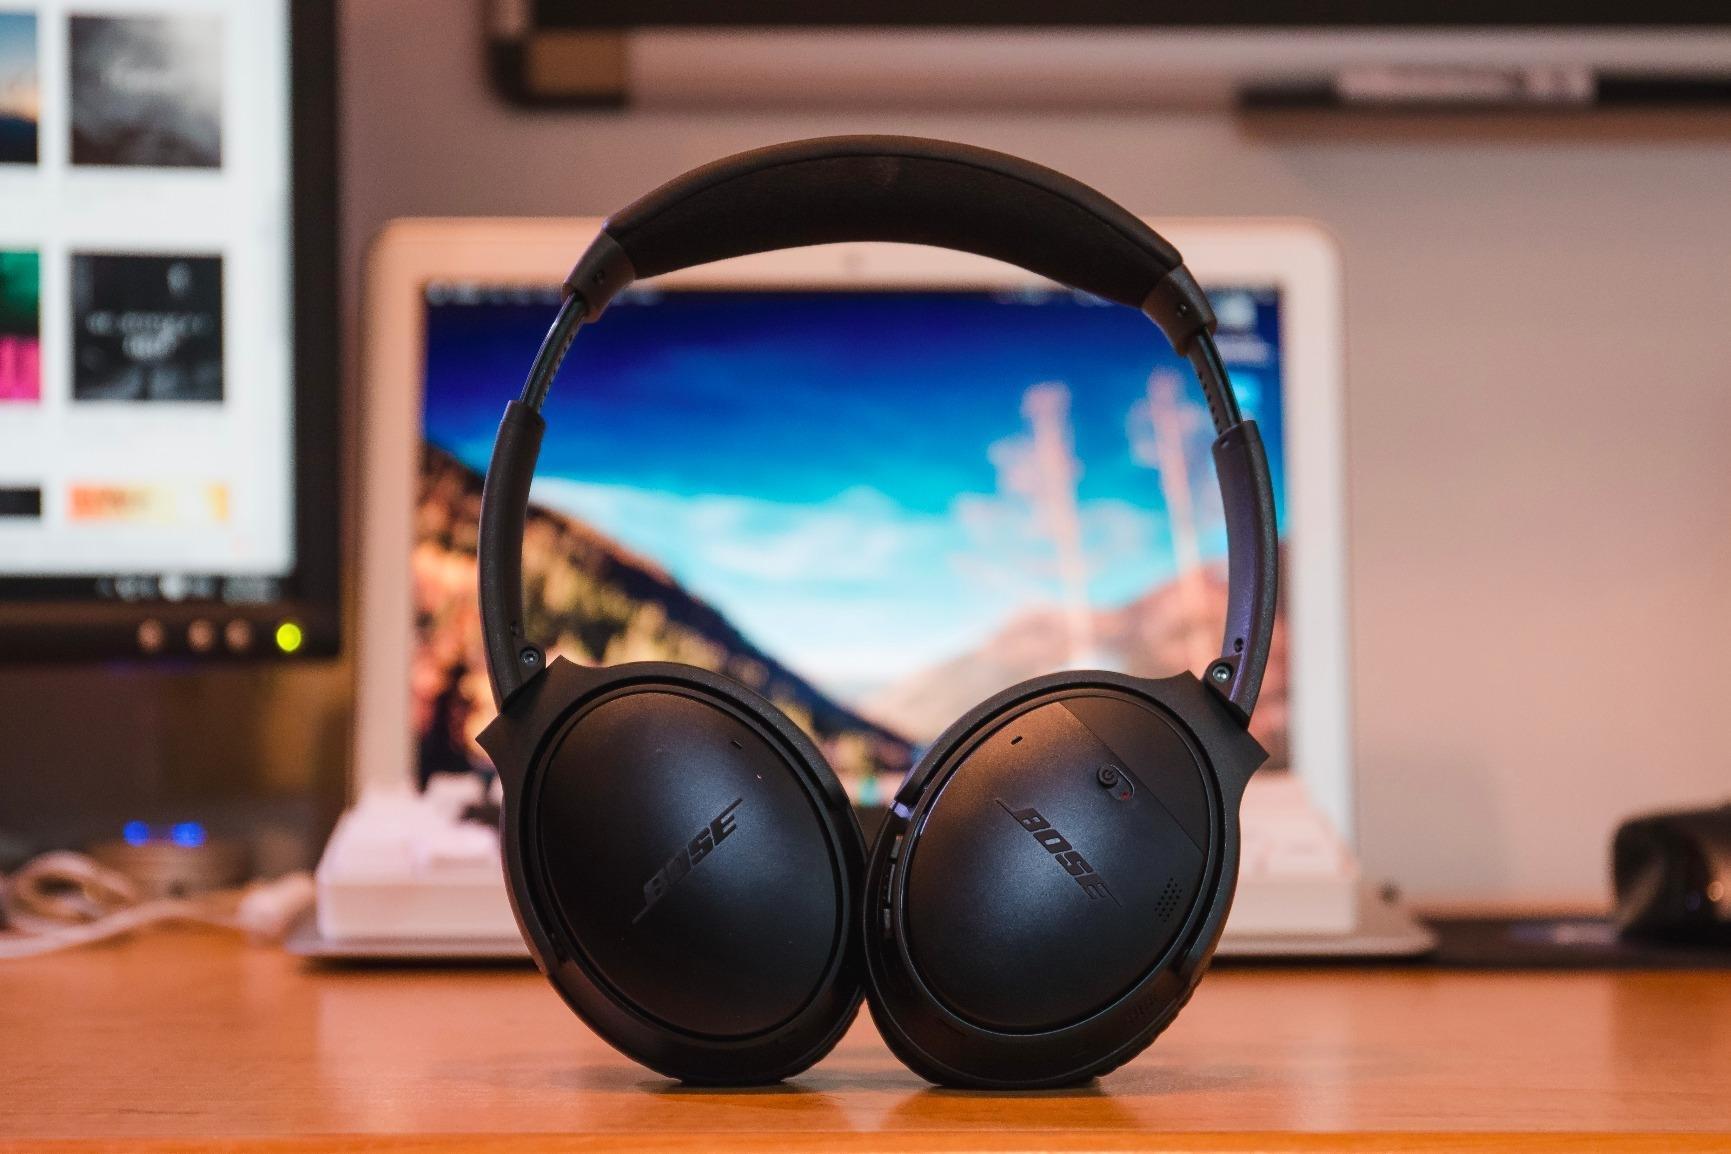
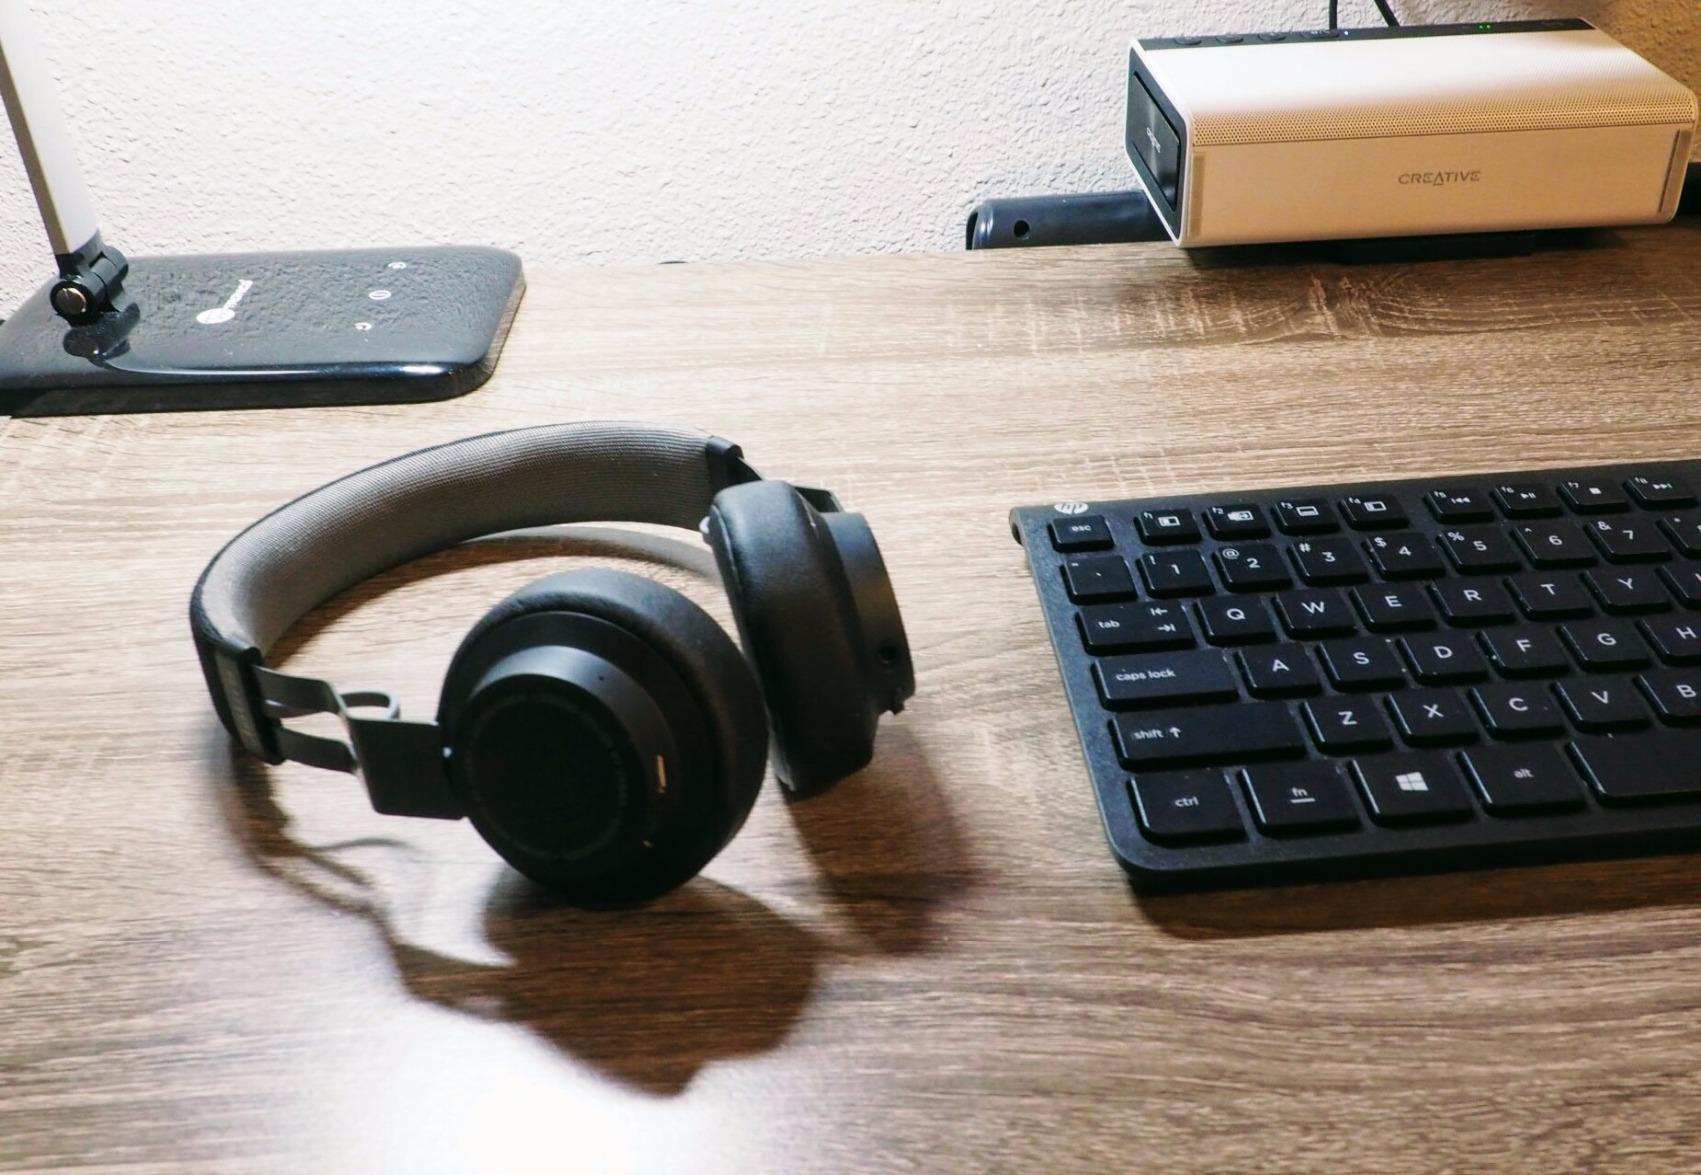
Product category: headphones
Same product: no